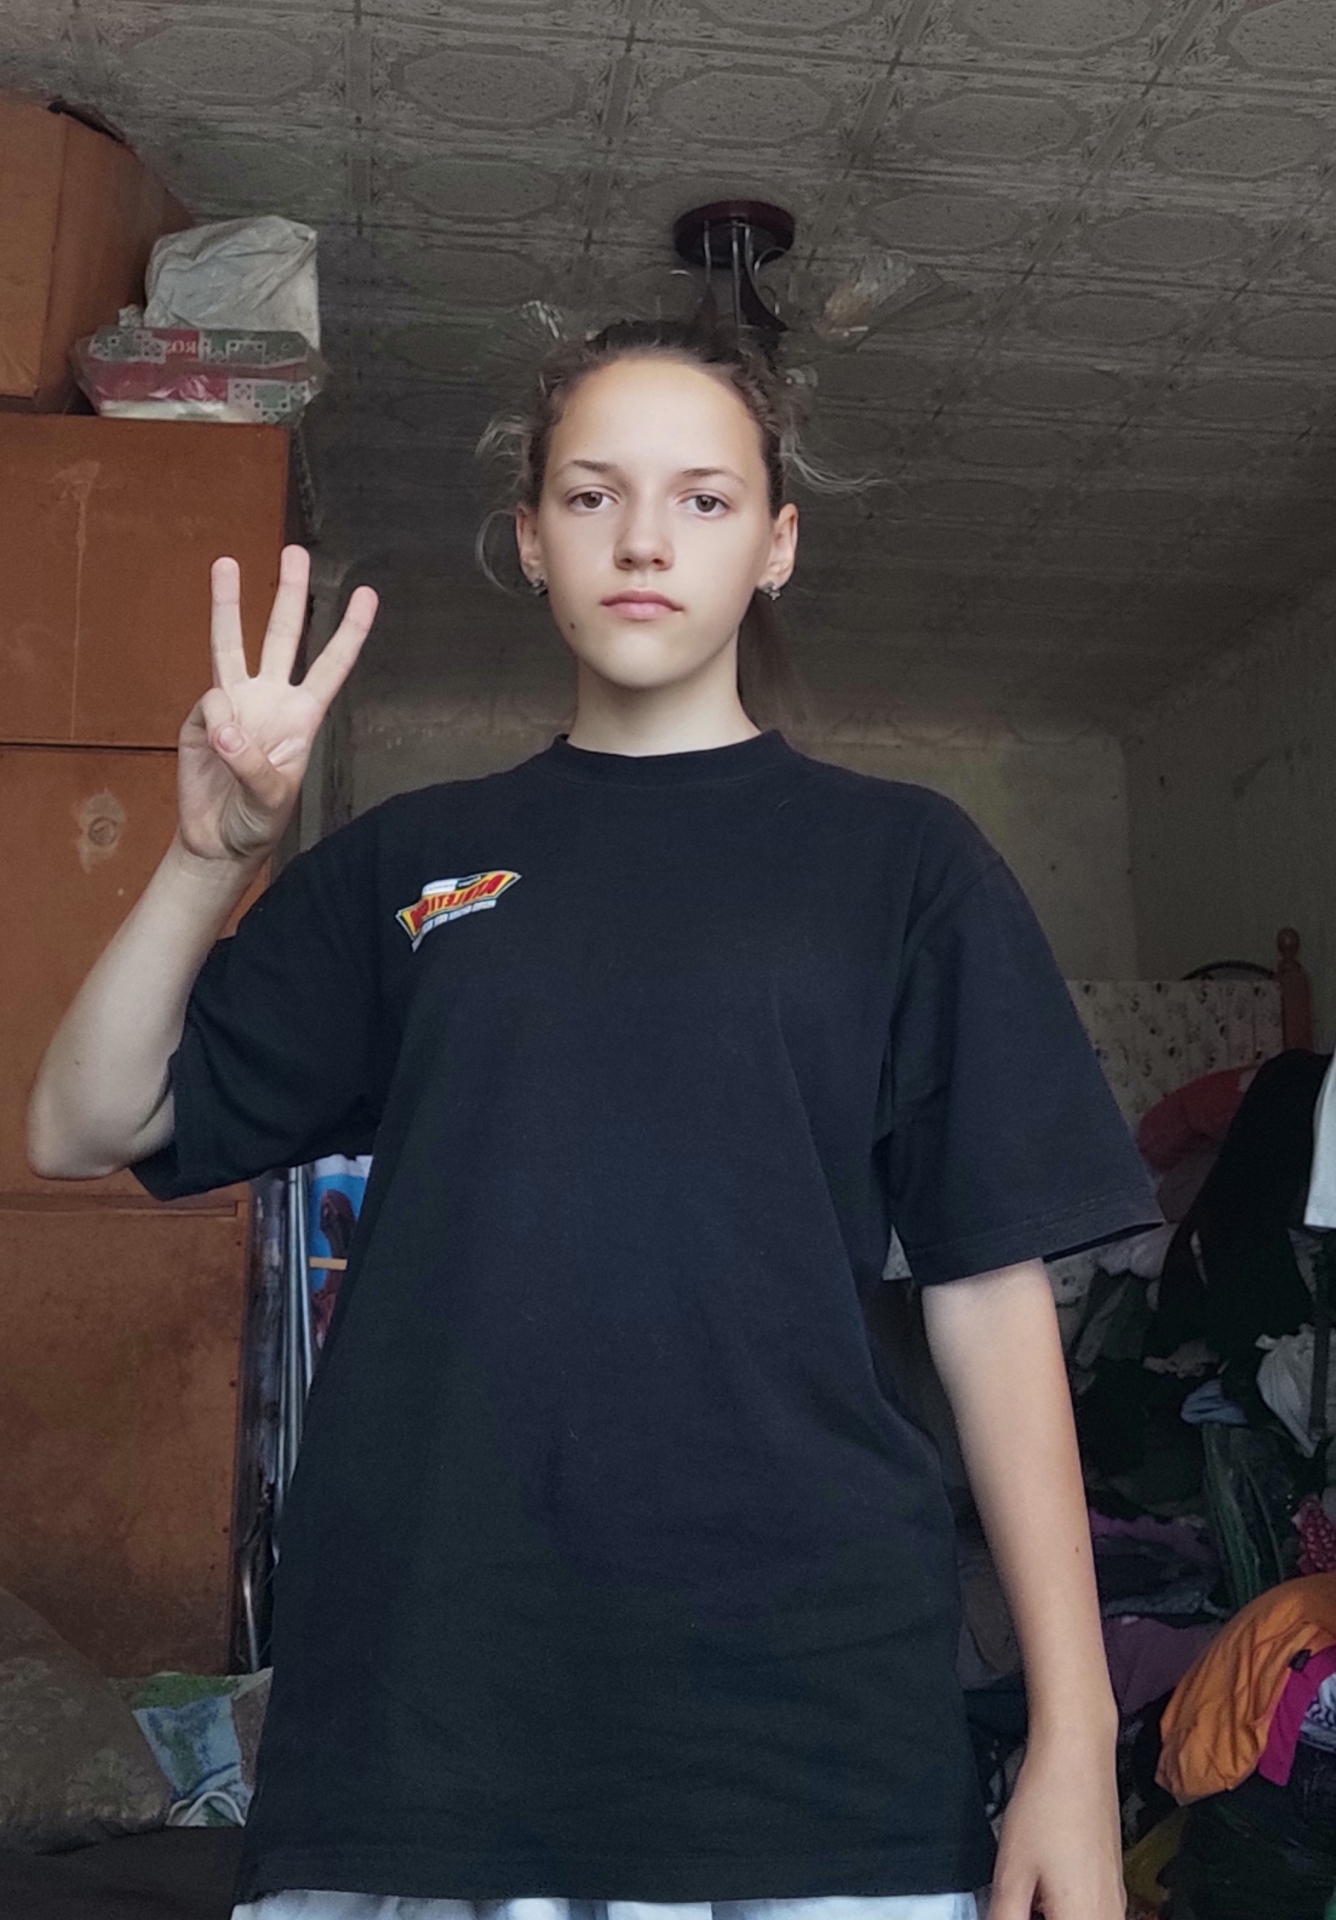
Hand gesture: three